Jane Dickson

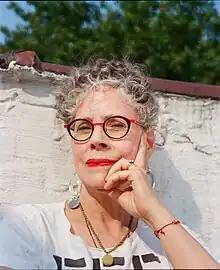

Jane Dickson (born May 18, 1952) is an American painter who lives and works in New York City. Her practice explores the psychogeography of American culture and was "forged in the crucible of New York’s late-seventies counterculture, where she participated in artist collectives like Fashion Moda, Collaborative Projects, ABC No Rio, and Group Material."